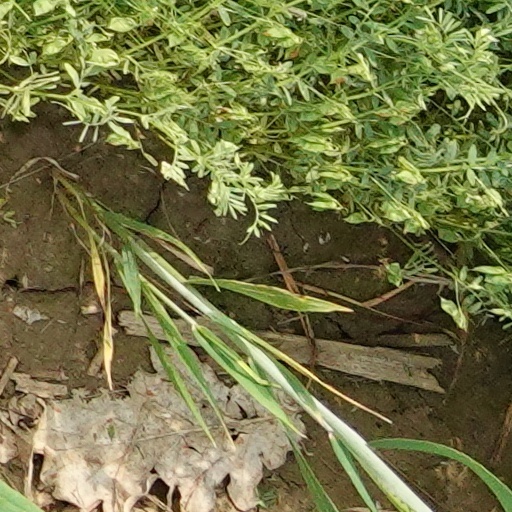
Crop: wheat